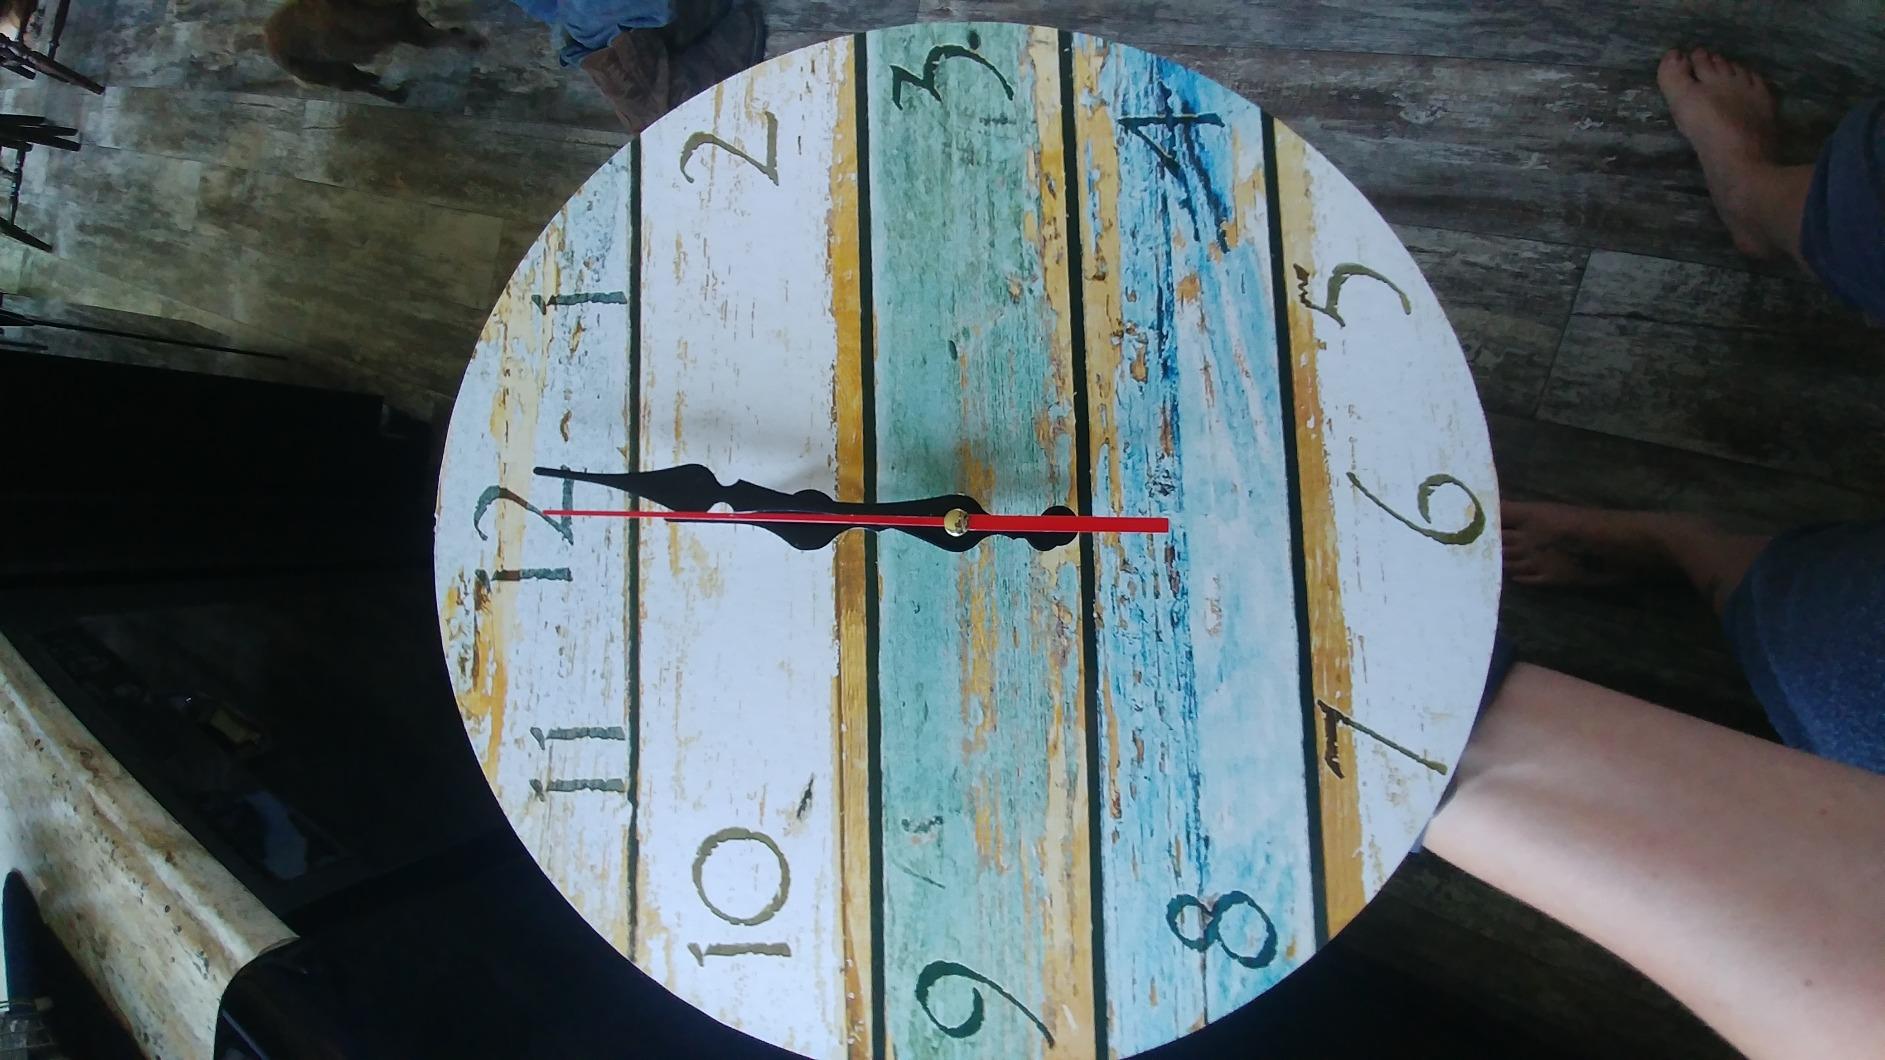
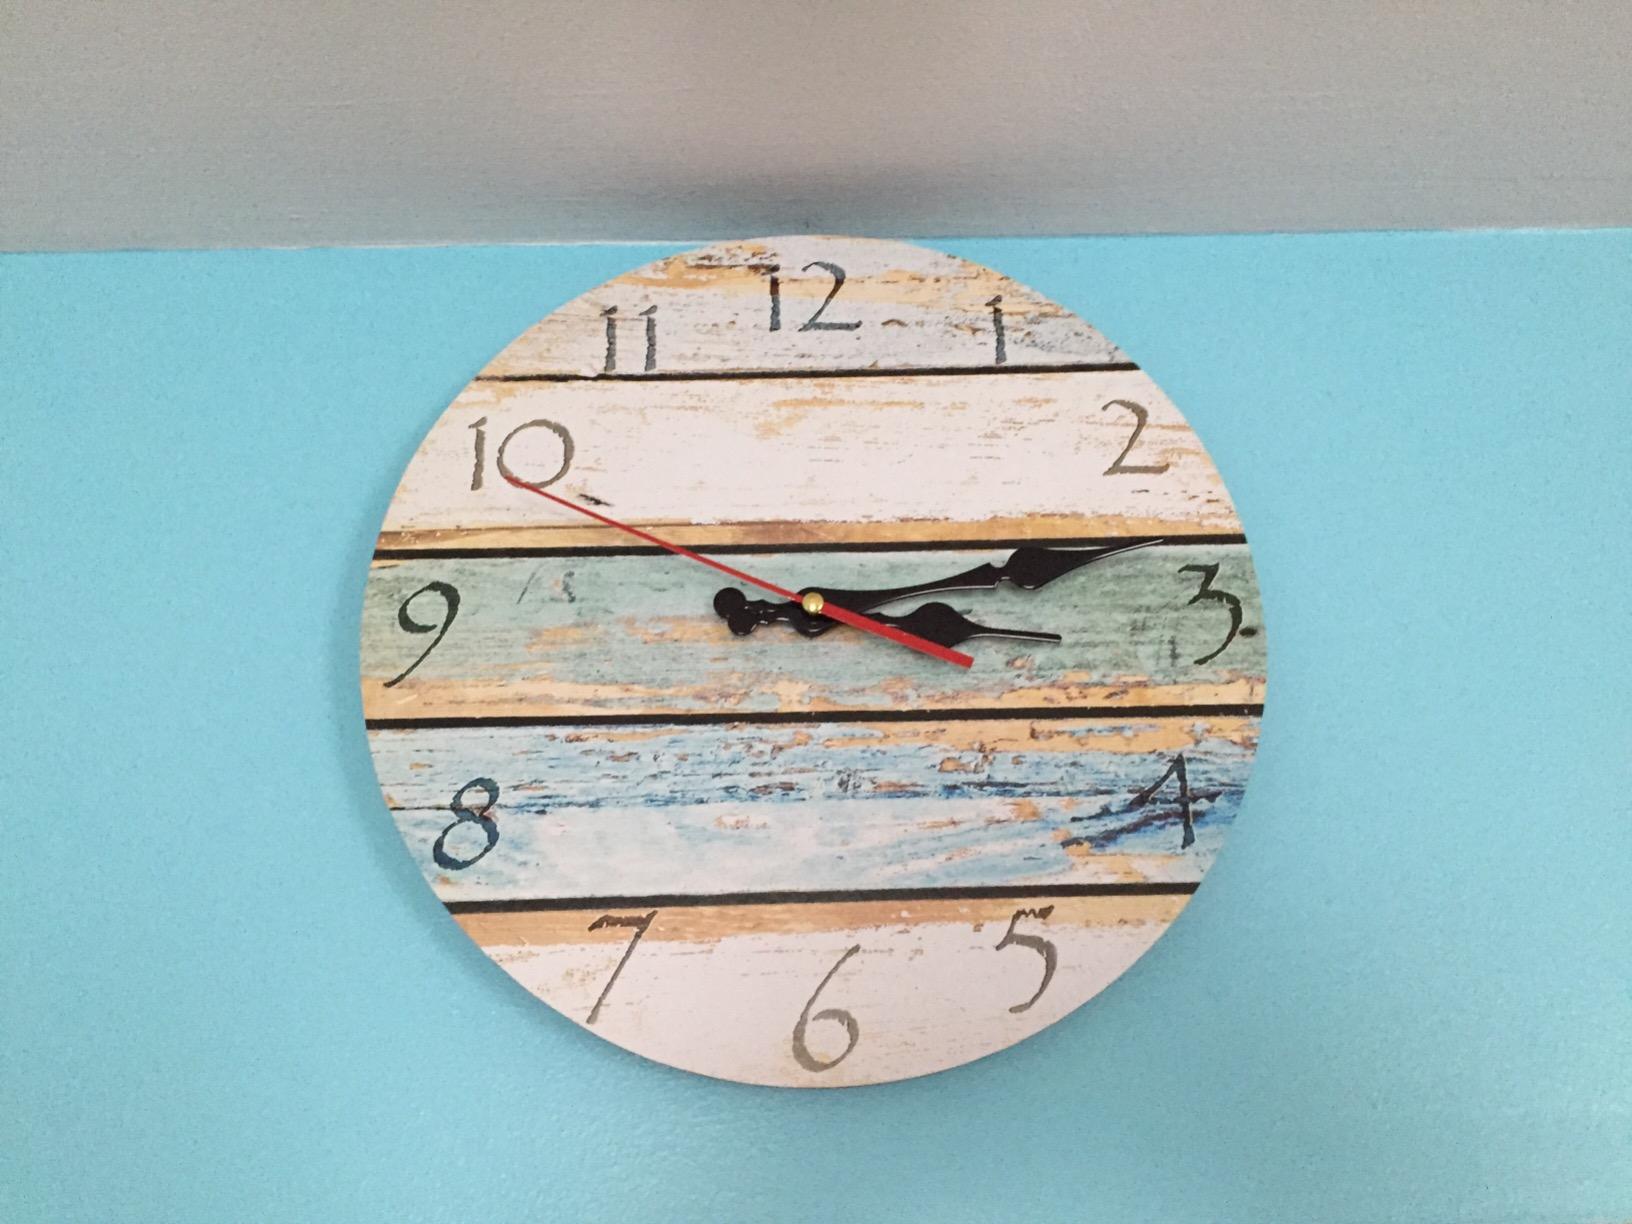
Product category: clock
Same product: yes